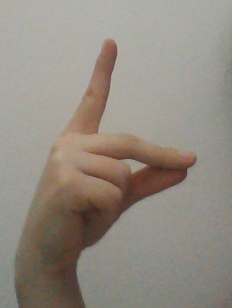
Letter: ta